R. W. Johnson

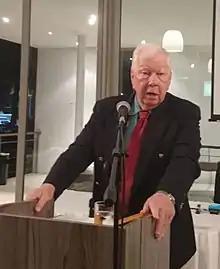
Johnson speaking at the 10th Barry Streek Memorial Lecture in Cape Town, South Africa, in August 2016.

R. W. Johnson (born 1943) is a British journalist, political scientist, and historian who lives in South Africa. Born Richard "Bill" William in England, he was educated at Natal University and Oxford University, as a Rhodes Scholar. He was a fellow in politics at Magdalen College, Oxford, for 26 years, and remains an emeritus fellow. His 2015 book "Look Back in Laughter: Oxford's Postwar Golden Age" is a memoir of his years at Magdalen, including his work with college president Keith Griffin to rescue the college's finances and buildings. In reviewing his memoirs, "The Economist" described Johnson as a "romantic contrarian liberal".